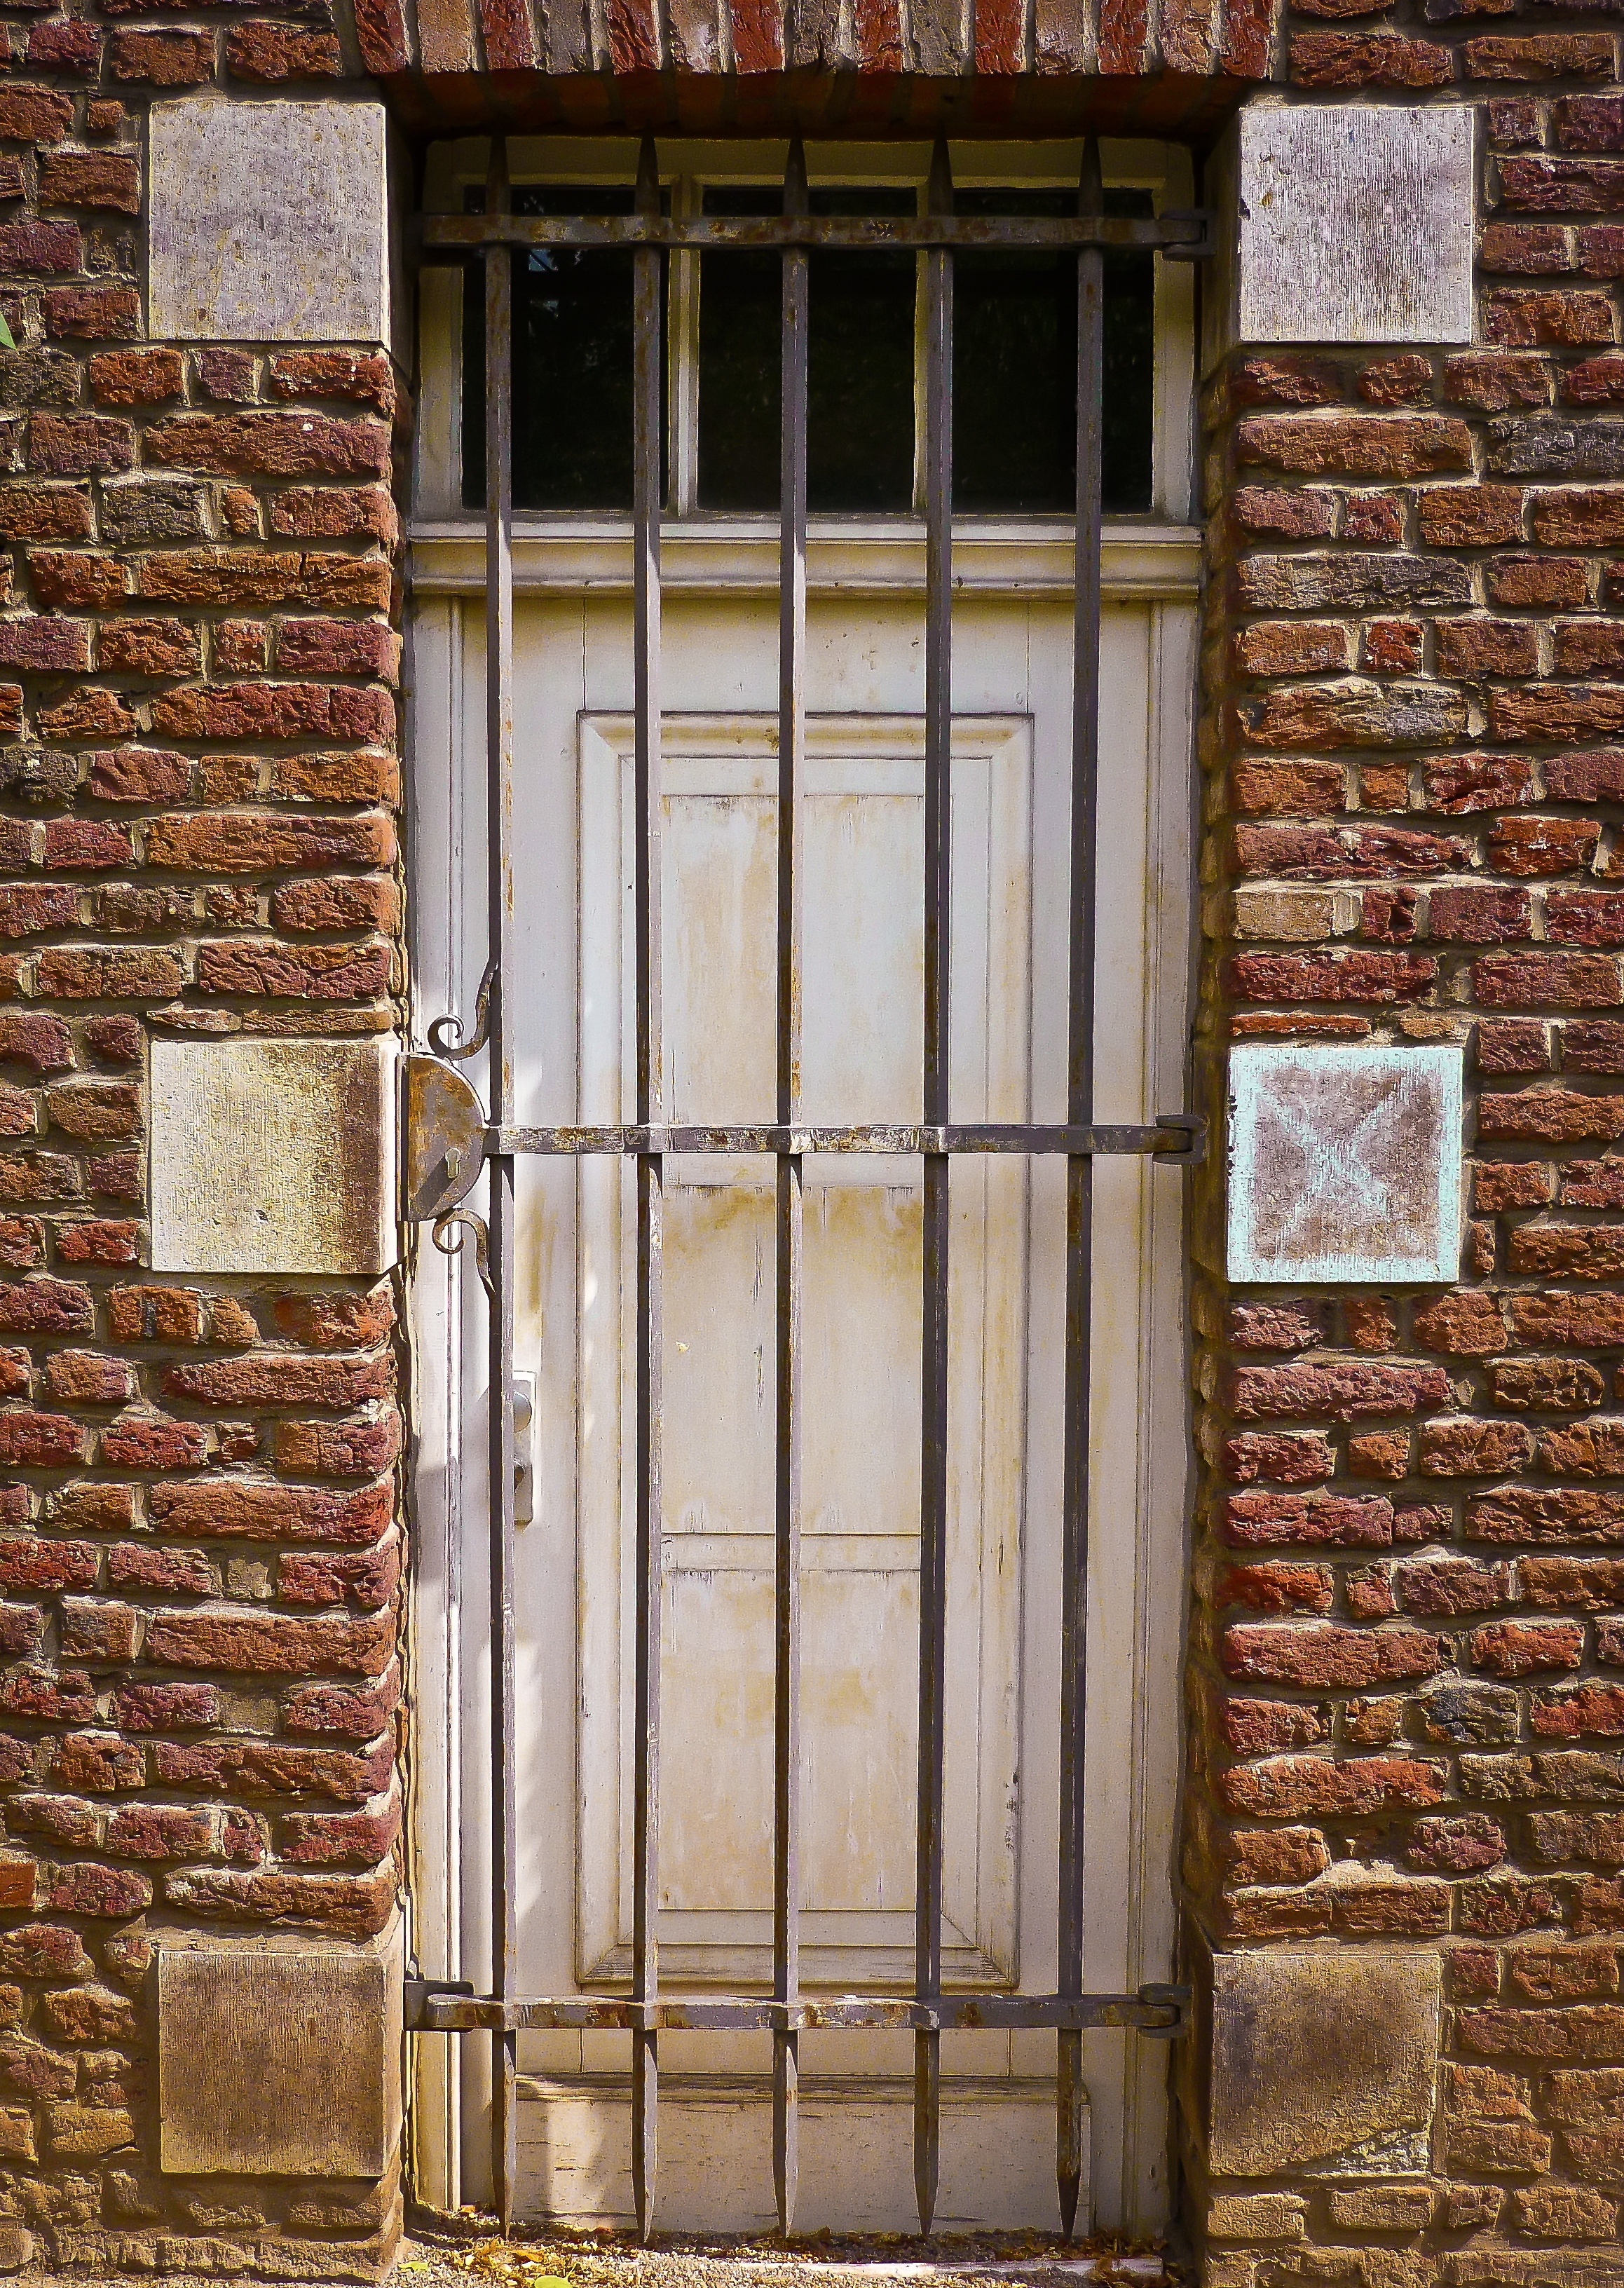
wood, window, building, old, wall, stone, metal, facade, brick, door, material, interior design, grid, brickwork, iron railings, input, window covering, sash window